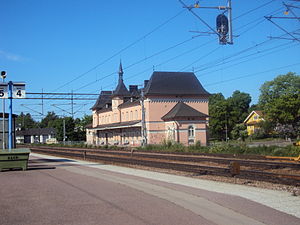
Storvik (Sandviken)
Jernbanestationen i Storvik
Storvik er en by i Sandvikens kommun i landskapet Gästrikland i Gävleborgs län i Sverige. I 2010 havde byen 2.165 indbyggere. Storvik var tidligere en selvstændig köping, men blev i 1971 en del af Sandvikens kommun.